Eustace Hall

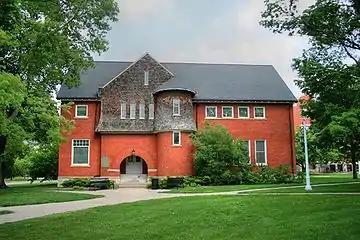

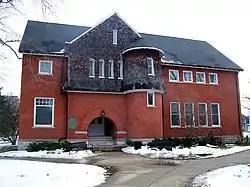
Eustace Hall in the winter

Formerly known as Eustace Hall, Eustace-Cole Hall located on Laboratory Row is the only building on Michigan State University's main campus in East Lansing, Michigan that is on the National Register of Historic Places. Designed in a mix of "Queen Anne massing, Richardsonian Romanesque features, and Shingle Style", it was built in 1888 as the Horticultural Laboratory Building.